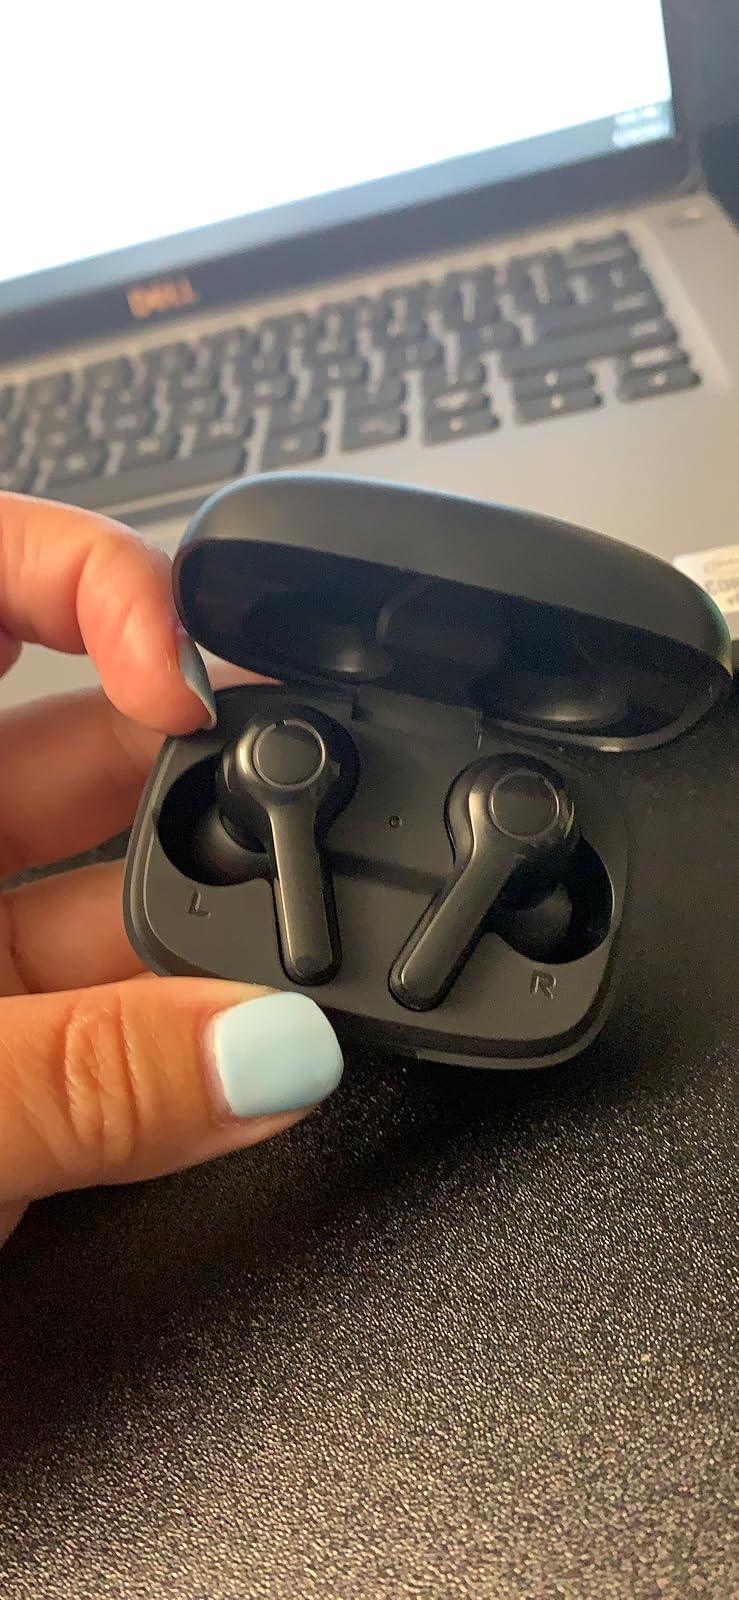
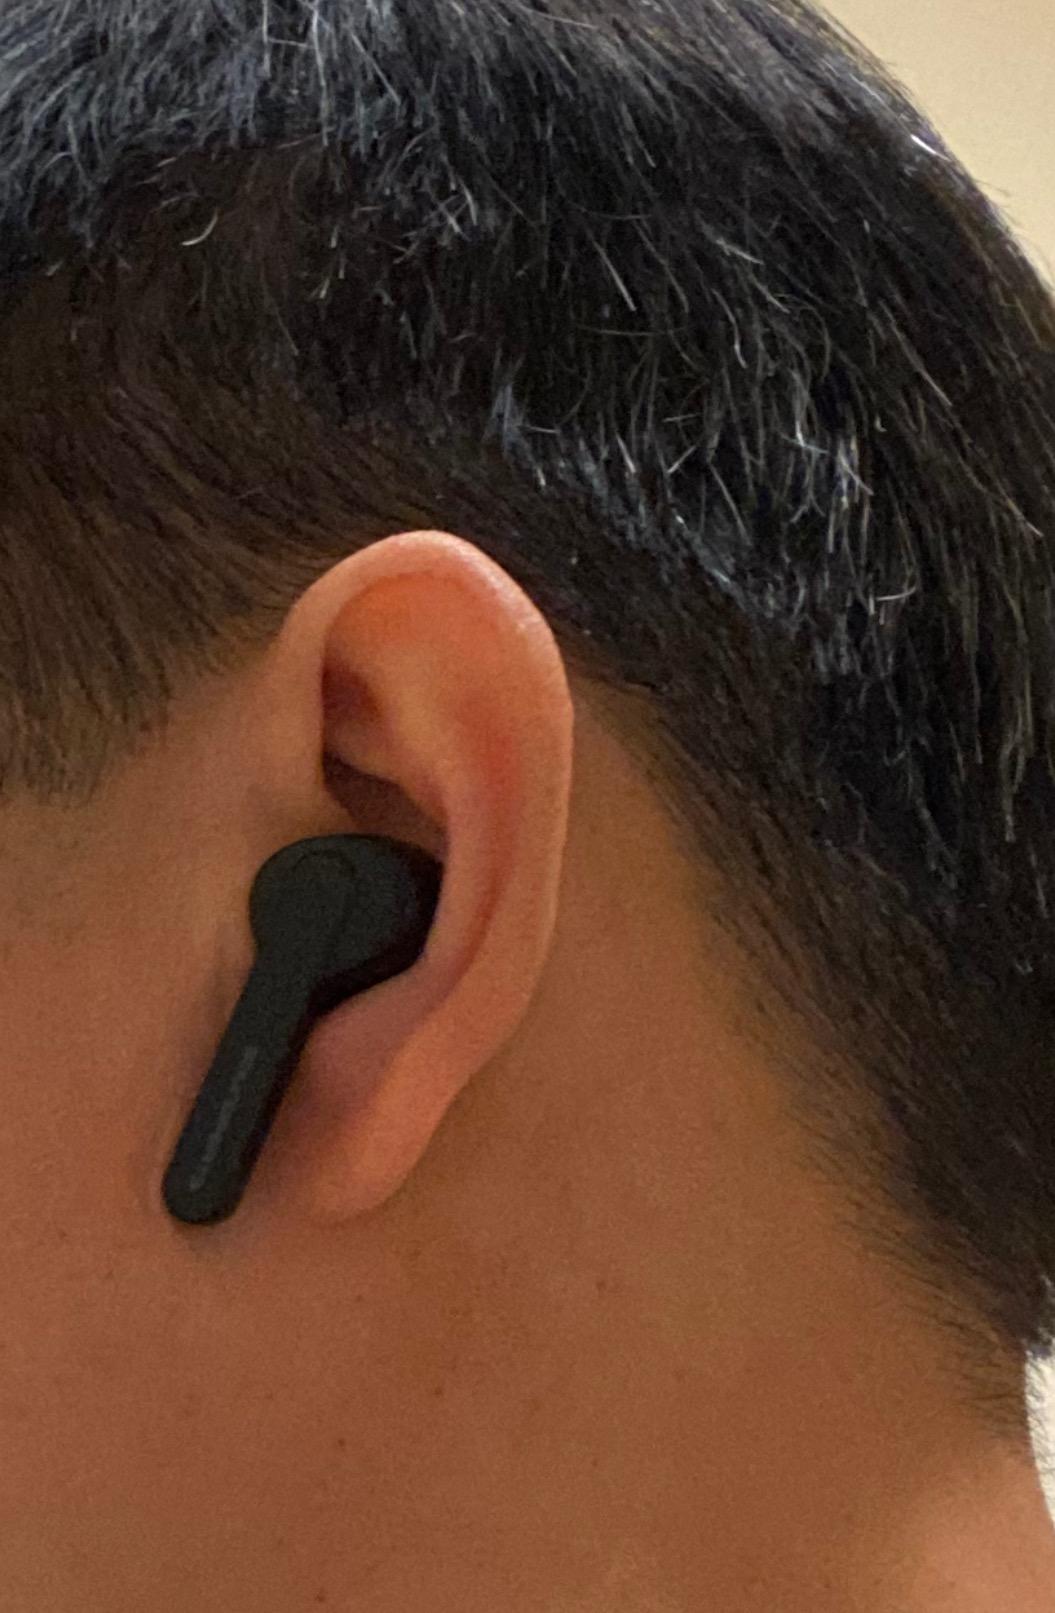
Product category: earbuds
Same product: no